Vila do Conde

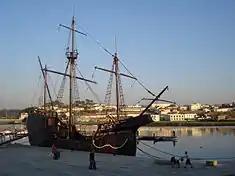
A carrack in the harbour of Vila do Conde: many mariners from the village were involved in the epic voyages during the Age of Discovery

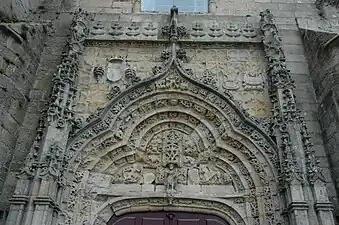
The Manueline-style church portico in the Matrice Church along "Rua da Igreja", constructed from the wealth of Portuguese discoveries

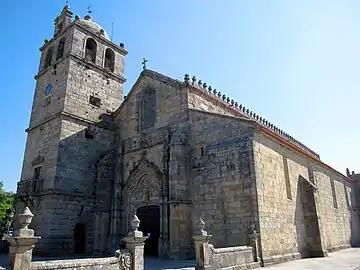
Matrice Church

Vila do Conde is one of the oldest settlements in northern Portugal. Geological artifacts dating to the Paleolithic have been discovered in sites in the parishes of Modivas, Malta, and Labruge dating from 100,000 to 15,000 years. In other parishes there have also been discoveries of implements and mounds dating back to the Bronze Age and Neolithic periods indicating a period of transition between forging and sedimentary civilizations.